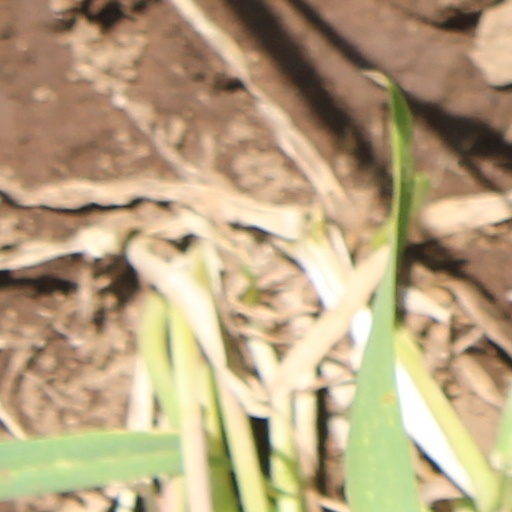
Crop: wheat